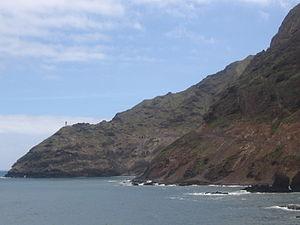
Le phare de Fontes Pereira de Melo ou phare de Ponta de Tumbo est un phare situé à la pointe nord-est de l'île de Santo Antão, du groupe des îles de Barlavento, au Cap-Vert.
Janela est un village du Cap-Vert sur l'île de Santo Antão.